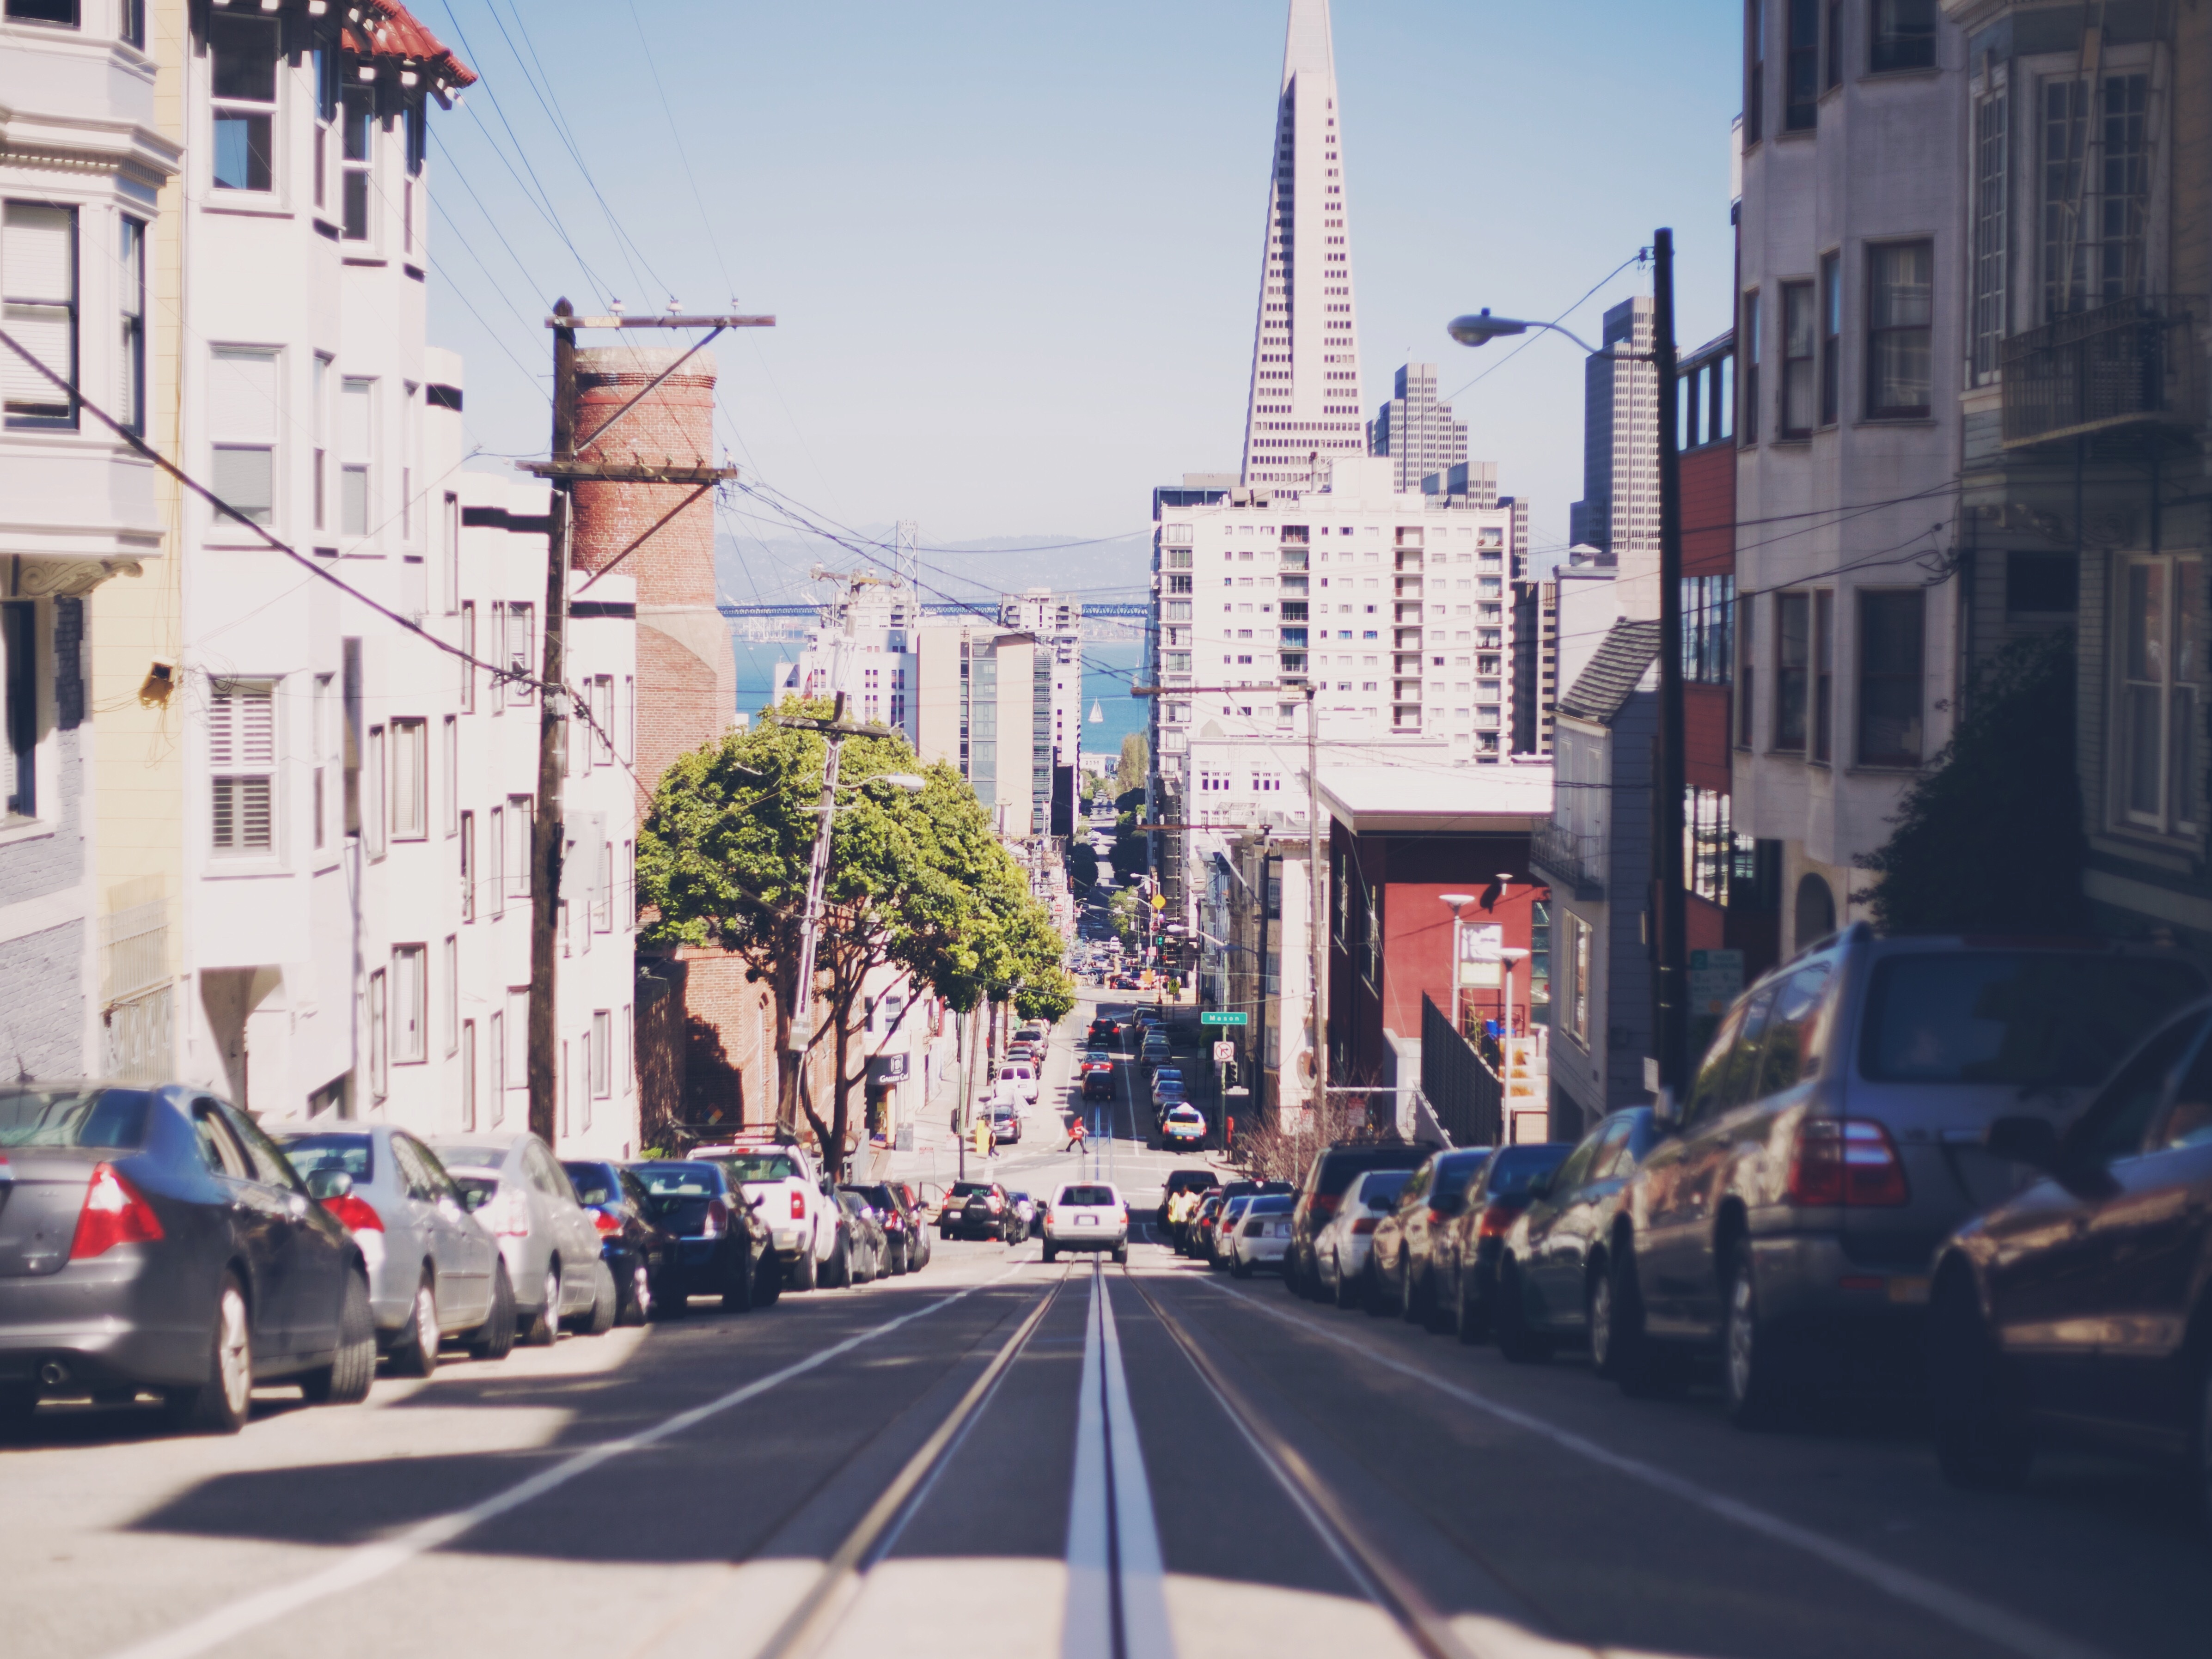
pedestrian, structure, road, street, hill, town, view, parking, city, skyscraper, urban, asphalt, cityscape, downtown, transportation, transport, vehicle, pyramid, usa, landmark, lane, waterway, public transport, district, san, buildings, infrastructure, rails, cars, public, francisco, financial, neighbourhood, urban area, residential area, human settlement